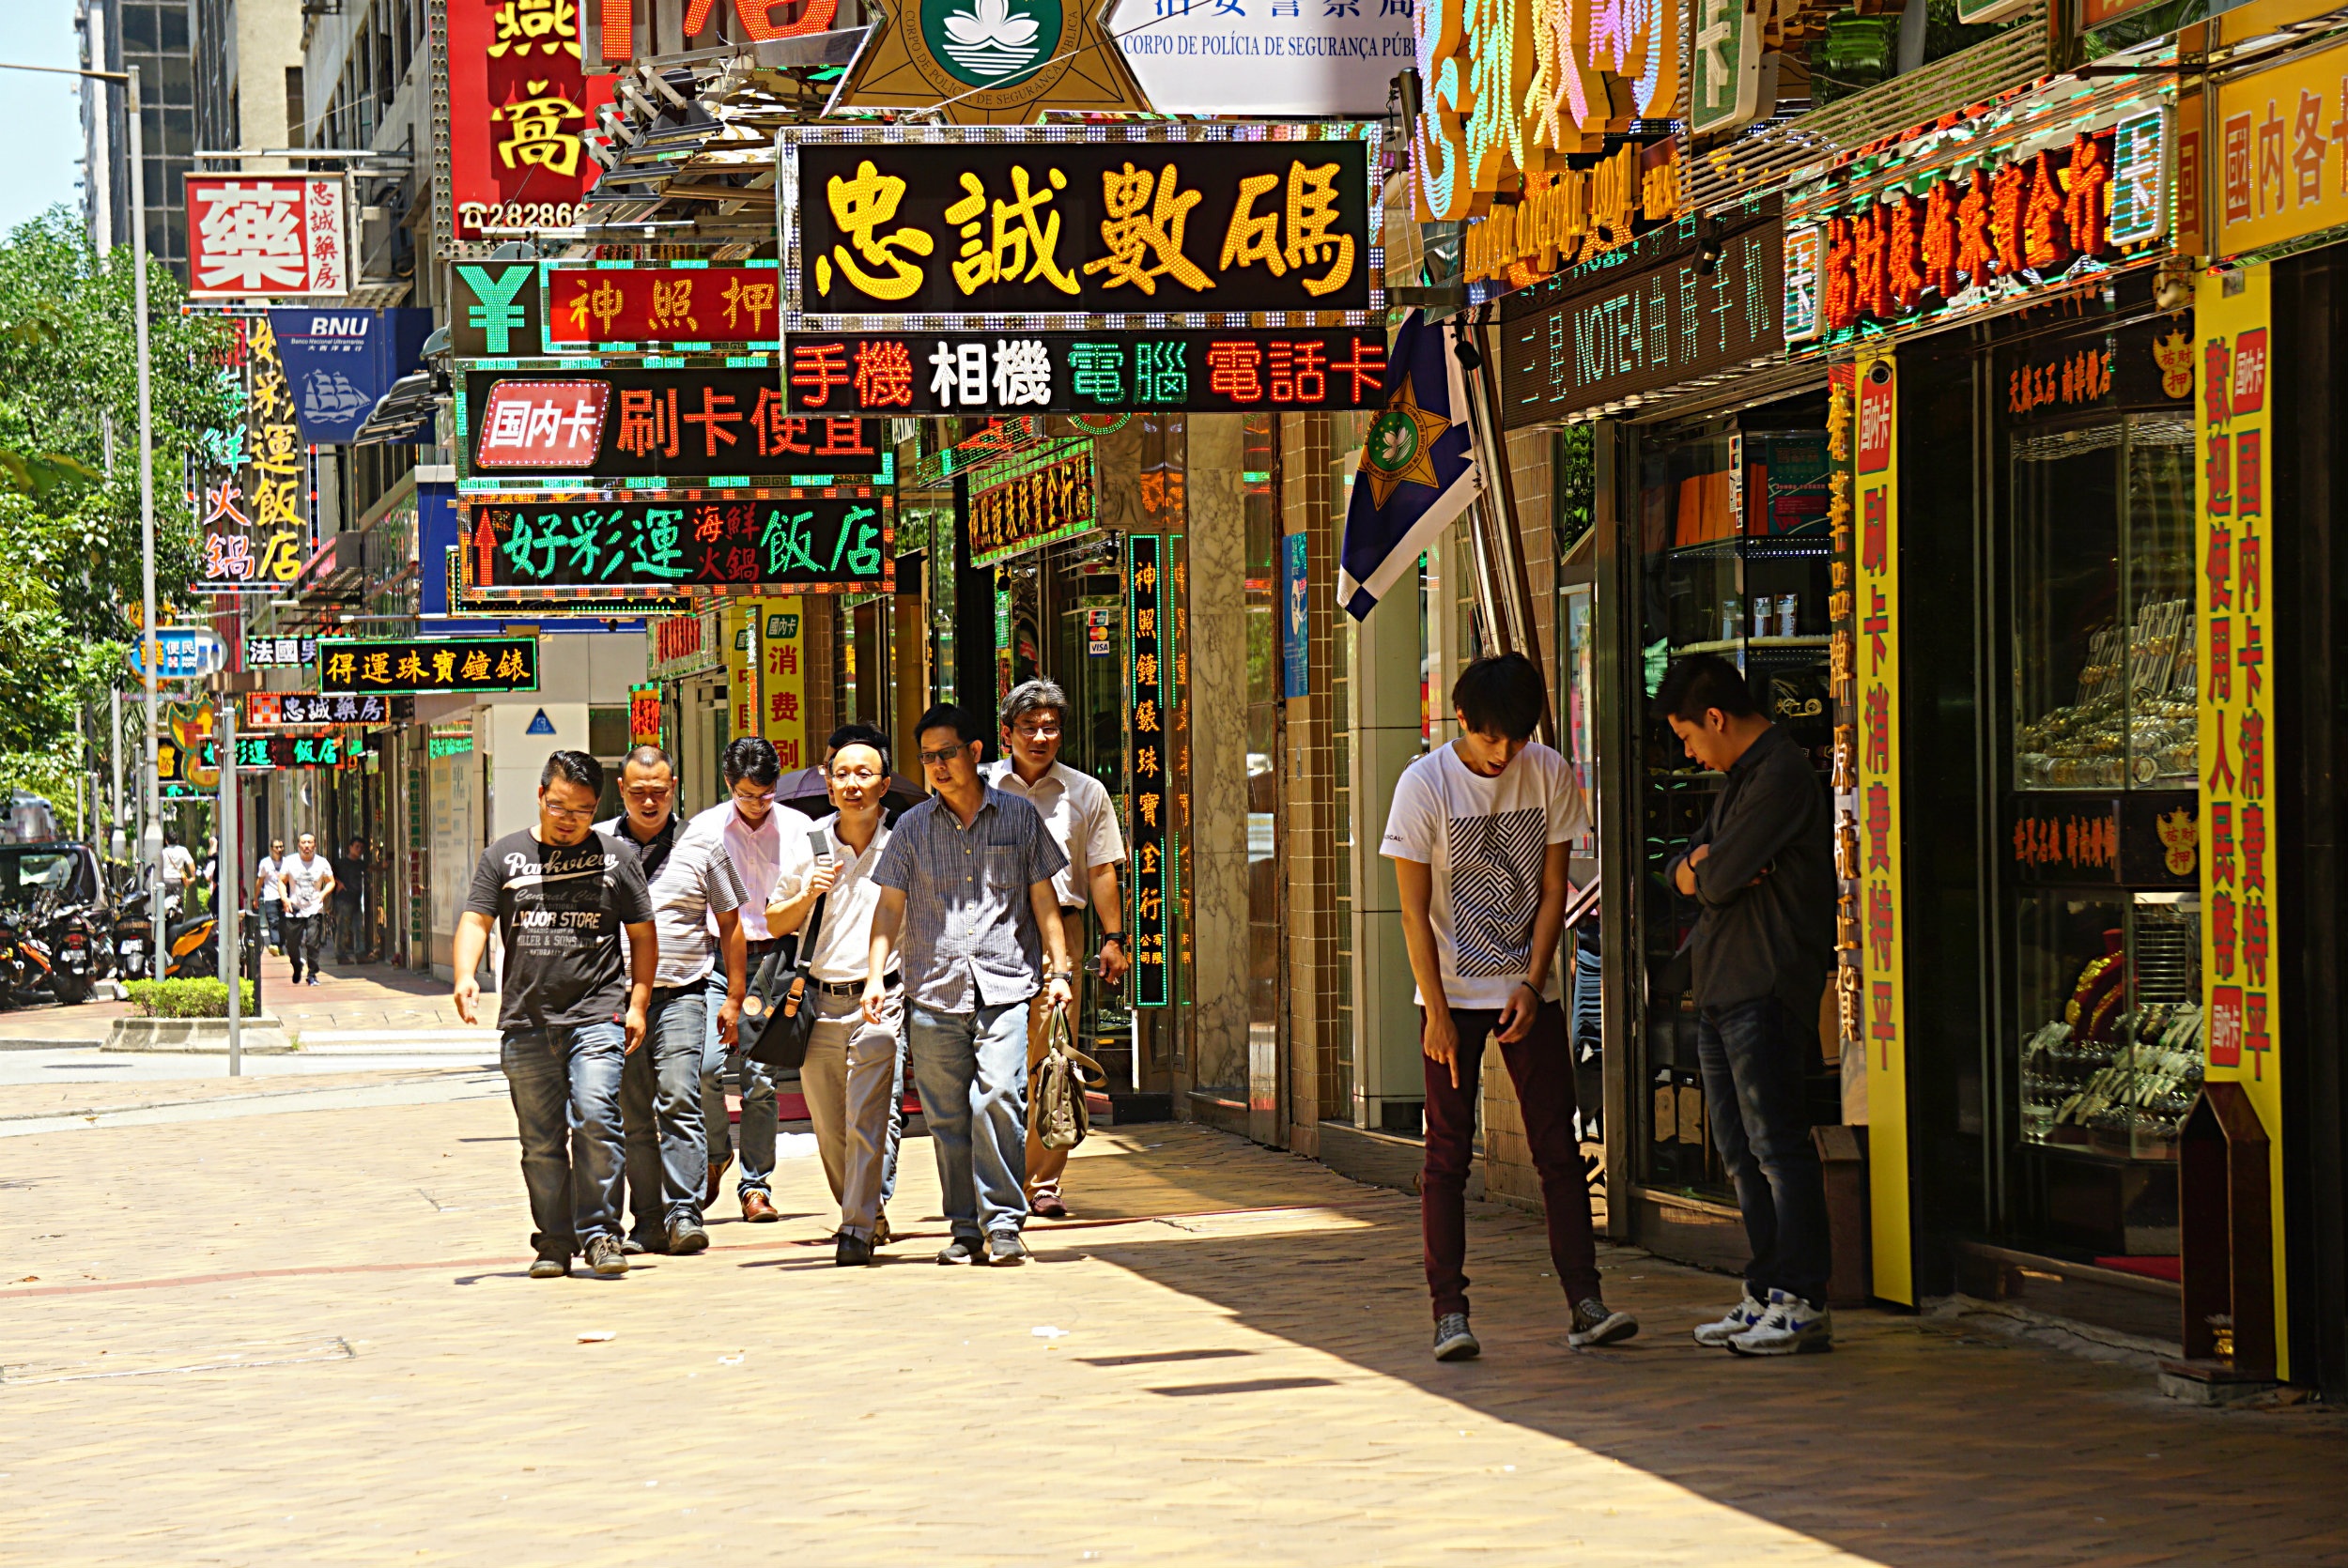
pedestrian, people, road, street, town, city, crowd, downtown, chinese, tourism, infrastructure, day, china, neighbourhood, urban area